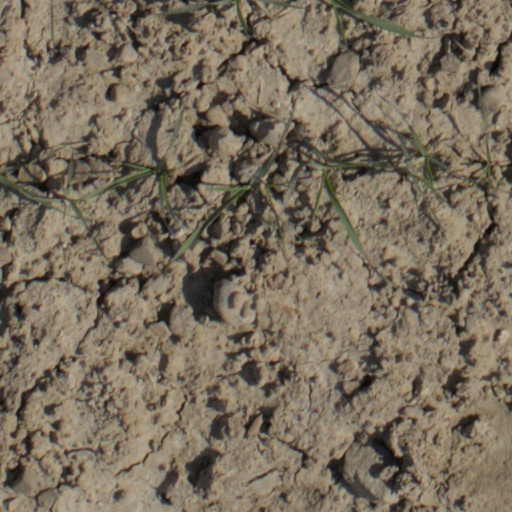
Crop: wheat